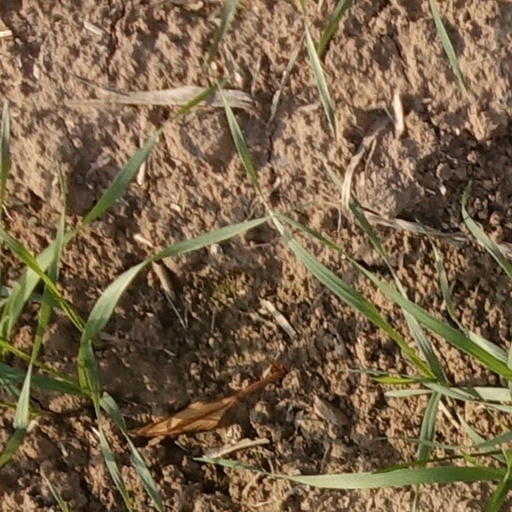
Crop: wheat